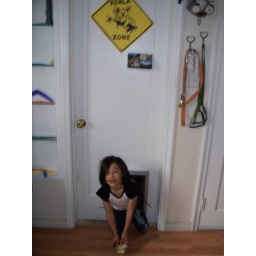
Olivia in the doggy door